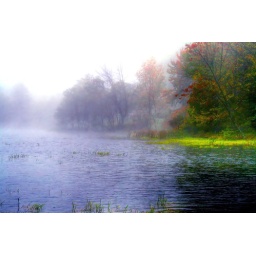
Fog settled in on this mountain lake on a cool fall morning.